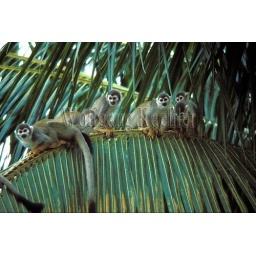
Amazon, squirrel monkeys in upper canopies of the rain forest